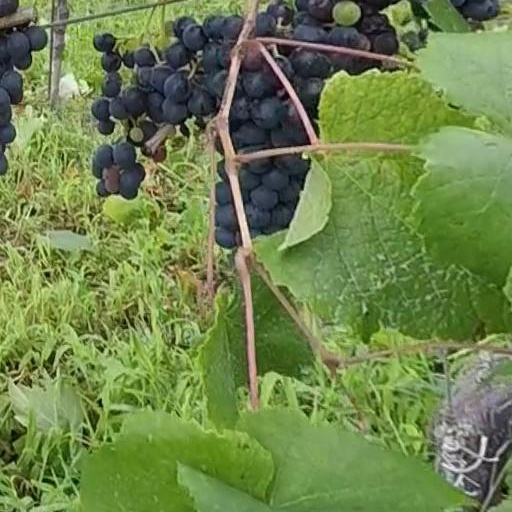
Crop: grape